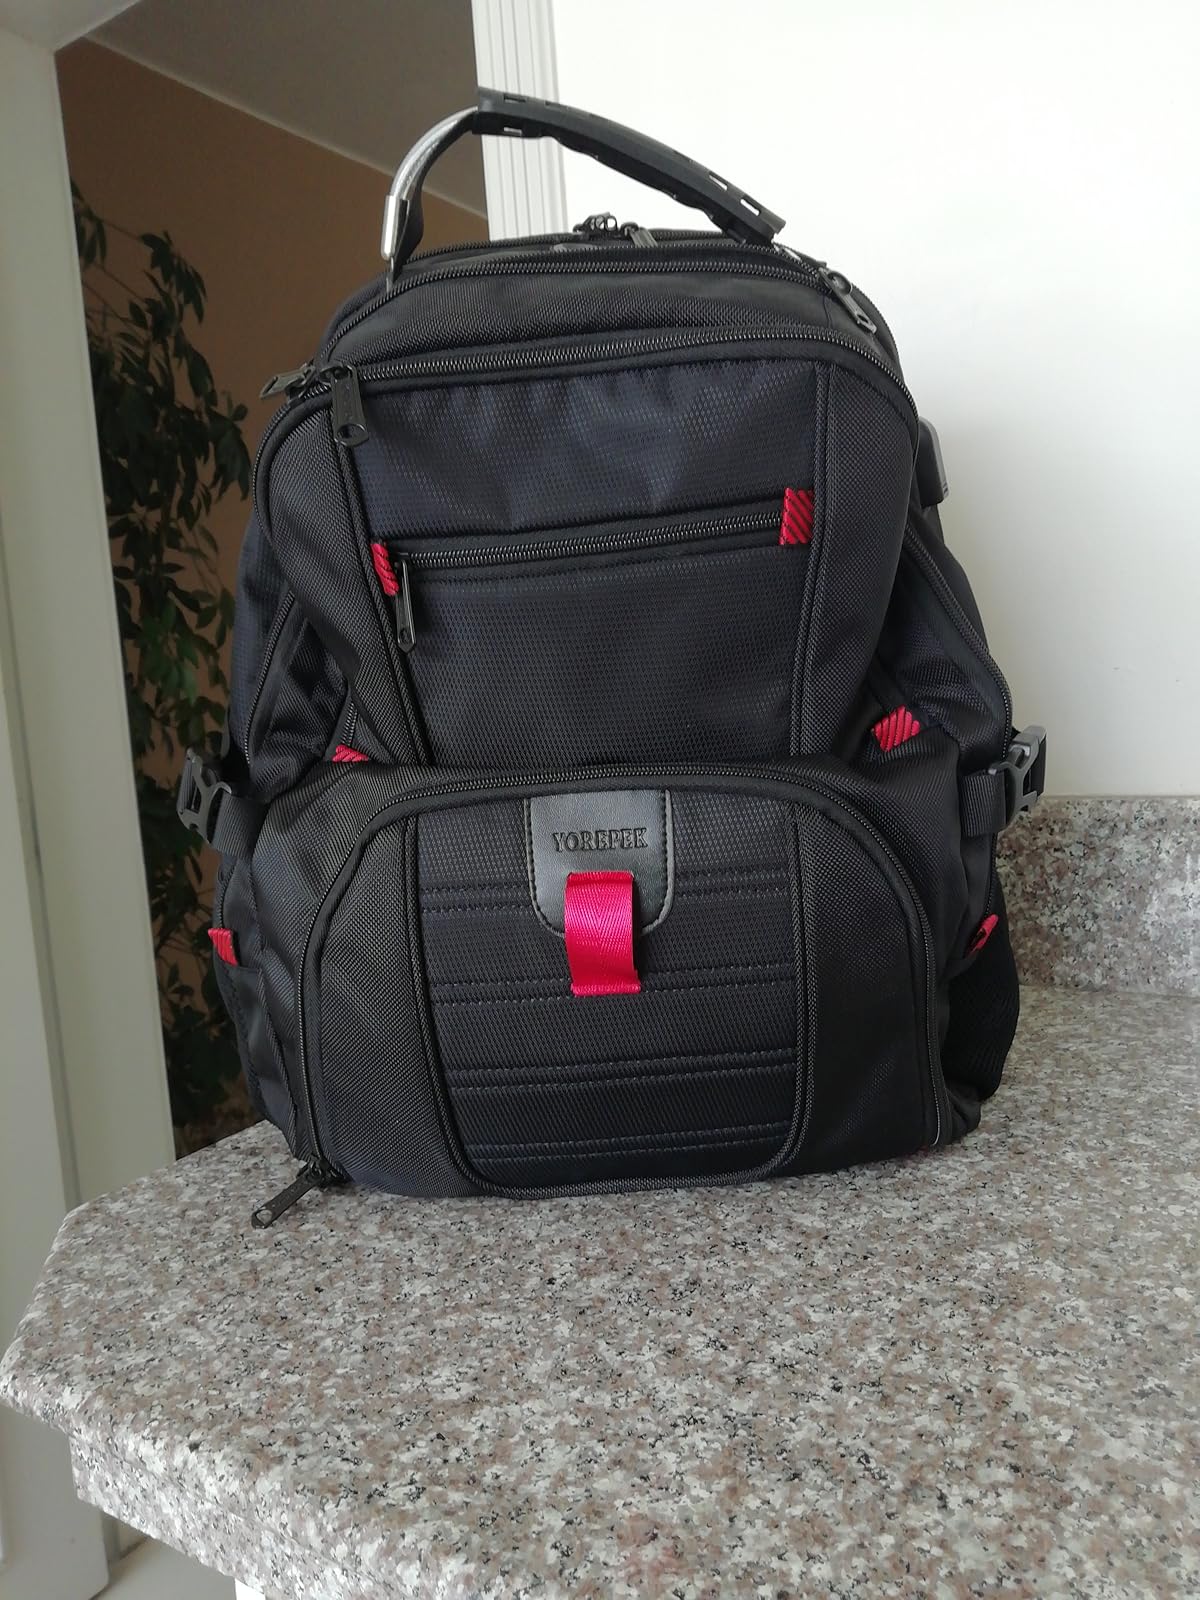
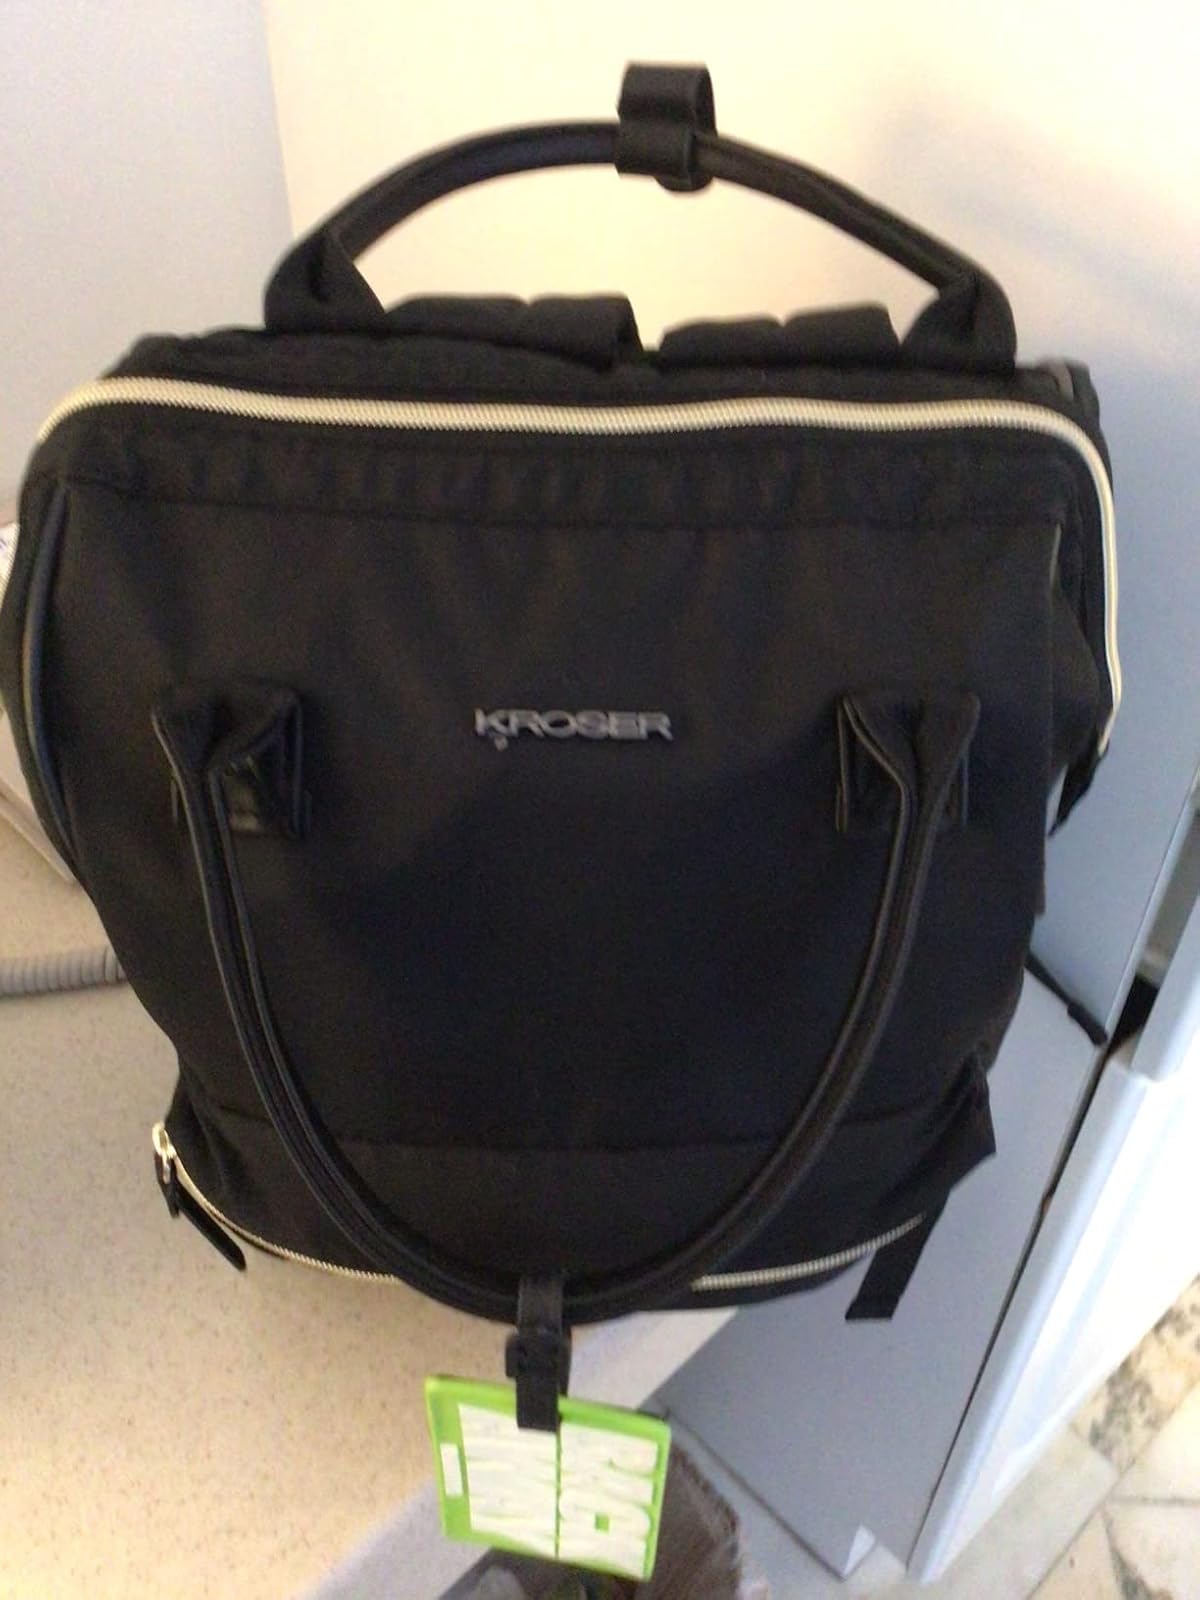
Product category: bag
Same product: no